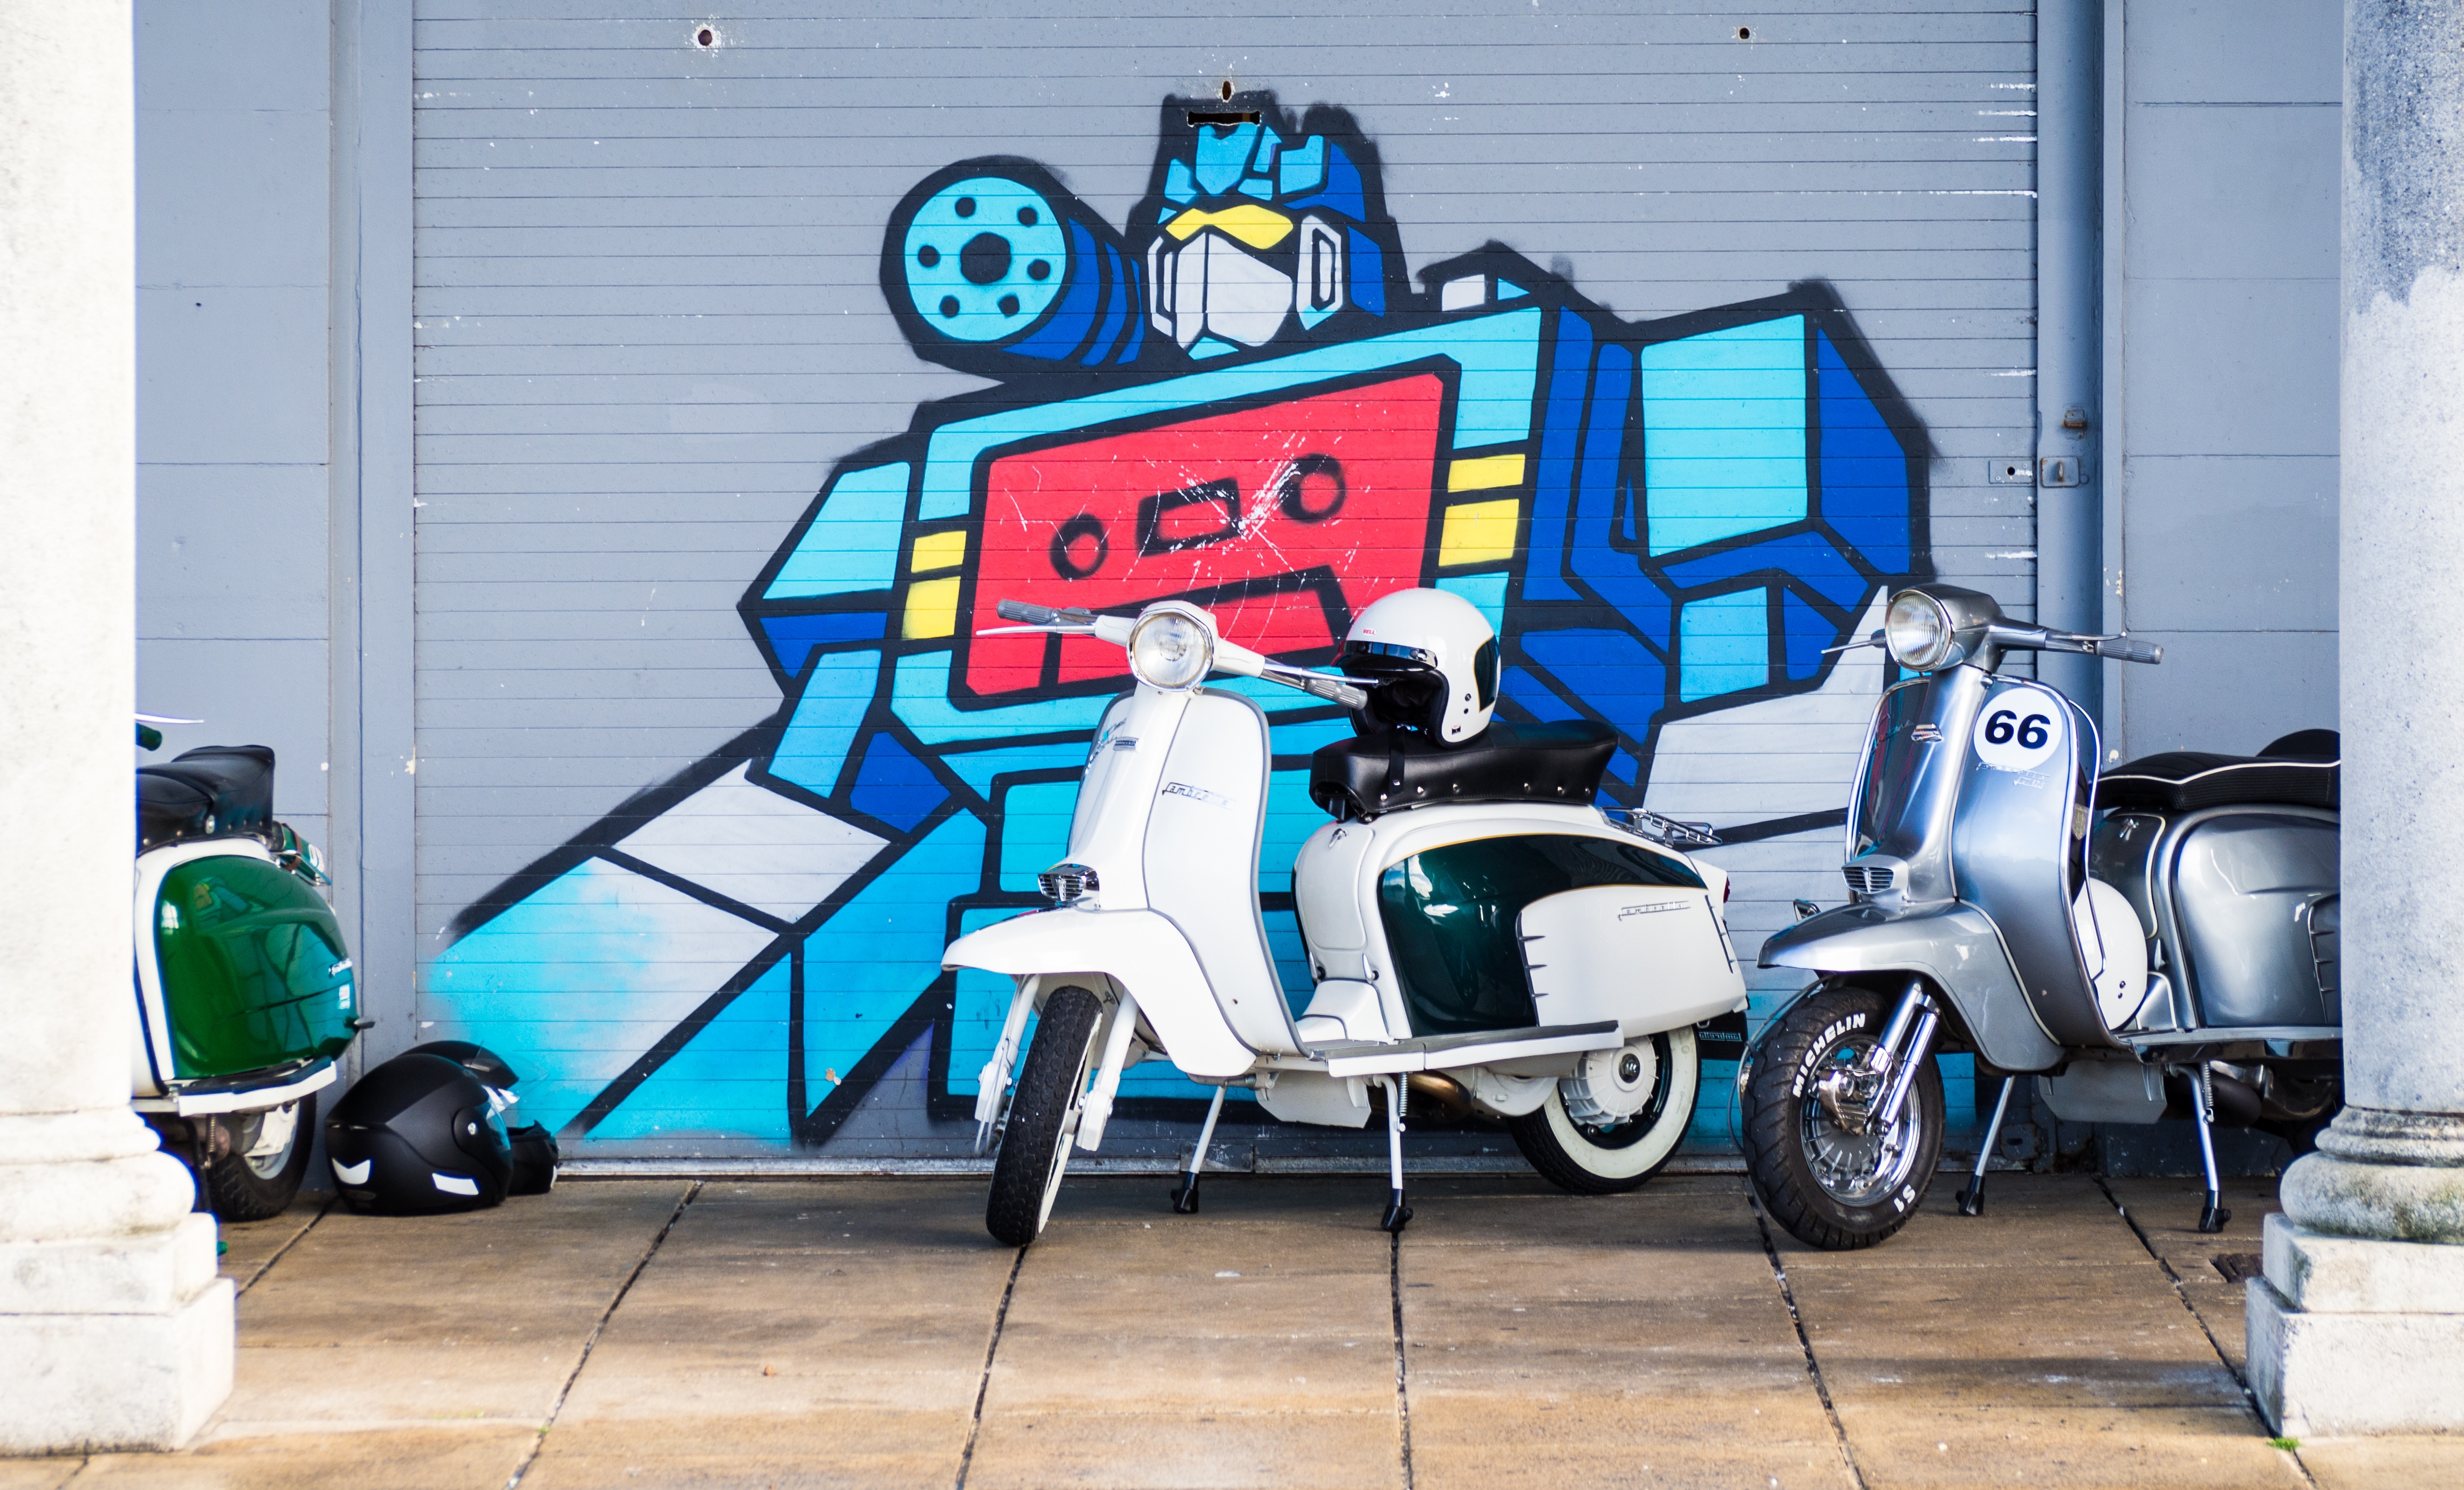
vehicle, machine, graffiti, art, scooter, vespa, mod, grafitti